German atrocities committed against prisoners of war during World War II

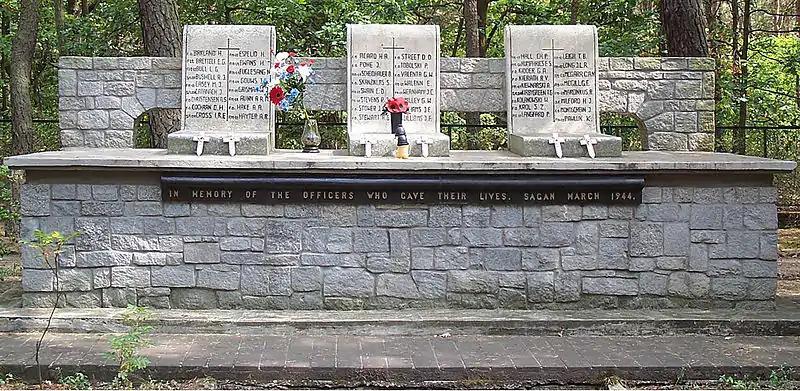
Memorial to the Allied airmen executed after the "Great Escape", Żagań, Poland

"The March" refers to a series of forced marches during the final stages of the Second World War in Europe that were enforced on prisoners of war under German control, as Germans were falling back and tried to prevent the recapture of the POWs by the Allies (primarily, the Soviets); many POWs, estimated at thousands, died during that event. The exact number is unknown, and even the rough estimates can vary.